Seal knob

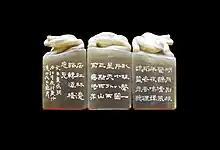
This "xian zhang" (閑章/闲章) seal has a frog sculpture and side-engraving of a poem and remarks, a typical combination of these two elements. This seal also belongs to the style of rural life.

The head of a Zhou or Qin seal is often a bar, handle/stem, tile, or ring shape. During these periods, seals were normally official and used in government business. The material to make a seal was normally a metal such as bronze, copper, or iron, because durable metals were considered as "immortal", which could represent the authority of the rule or government. Private seals were not so commonly seen and were mainly for very high ranking officials and nobles, as well as the Emperor. The head of the seal, called "niu" (鈕/钮), rarely had artistic elements. Its use was just for convenience in handling the seal, such as a ring to hang the seal from a belt by means of a cord.